Maubuisson Abbey

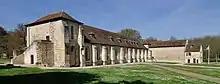
The southeastern side of the abbey

Maubuisson Abbey ( or ) is a Cistercian nunnery at Saint-Ouen-l'Aumône, in the Val-d'Oise department of France. It was founded in A.D. 1236 by Blanche of Castile, Queen of France, who may have been buried there in 1252. The site is now within the north-western suburbs of Paris. The surviving buildings are listed as a "monument historique".